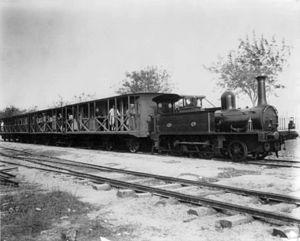
Train à vapeur en gare de La Marsa, Collection personnelle Bertrand Bouret
Le Tunis-Goulette-Marsa est une ligne ferroviaire qui relie Tunis à La Marsa en passant par La Goulette. Cette ligne porte officiellement le nom de TGM depuis 1905, date de l'inauguration du premier tracé direct à travers le lac de Tunis.
La Tunisian Railway Company Limited est une compagnie britannique formée en 1872 pour construire et exploiter un réseau de chemin de fer autour de la ville de Tunis en Tunisie. Sa création est due à Sir Richard Wood, consul britannique à Tunis, et Edward Pickering. Le capital de la société est de 225 000 livres sterling.